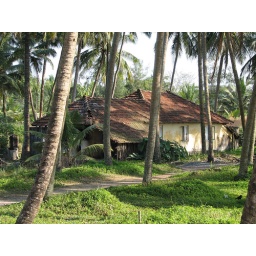
Wonderful house just back from the endless sandy beach in Mangalore